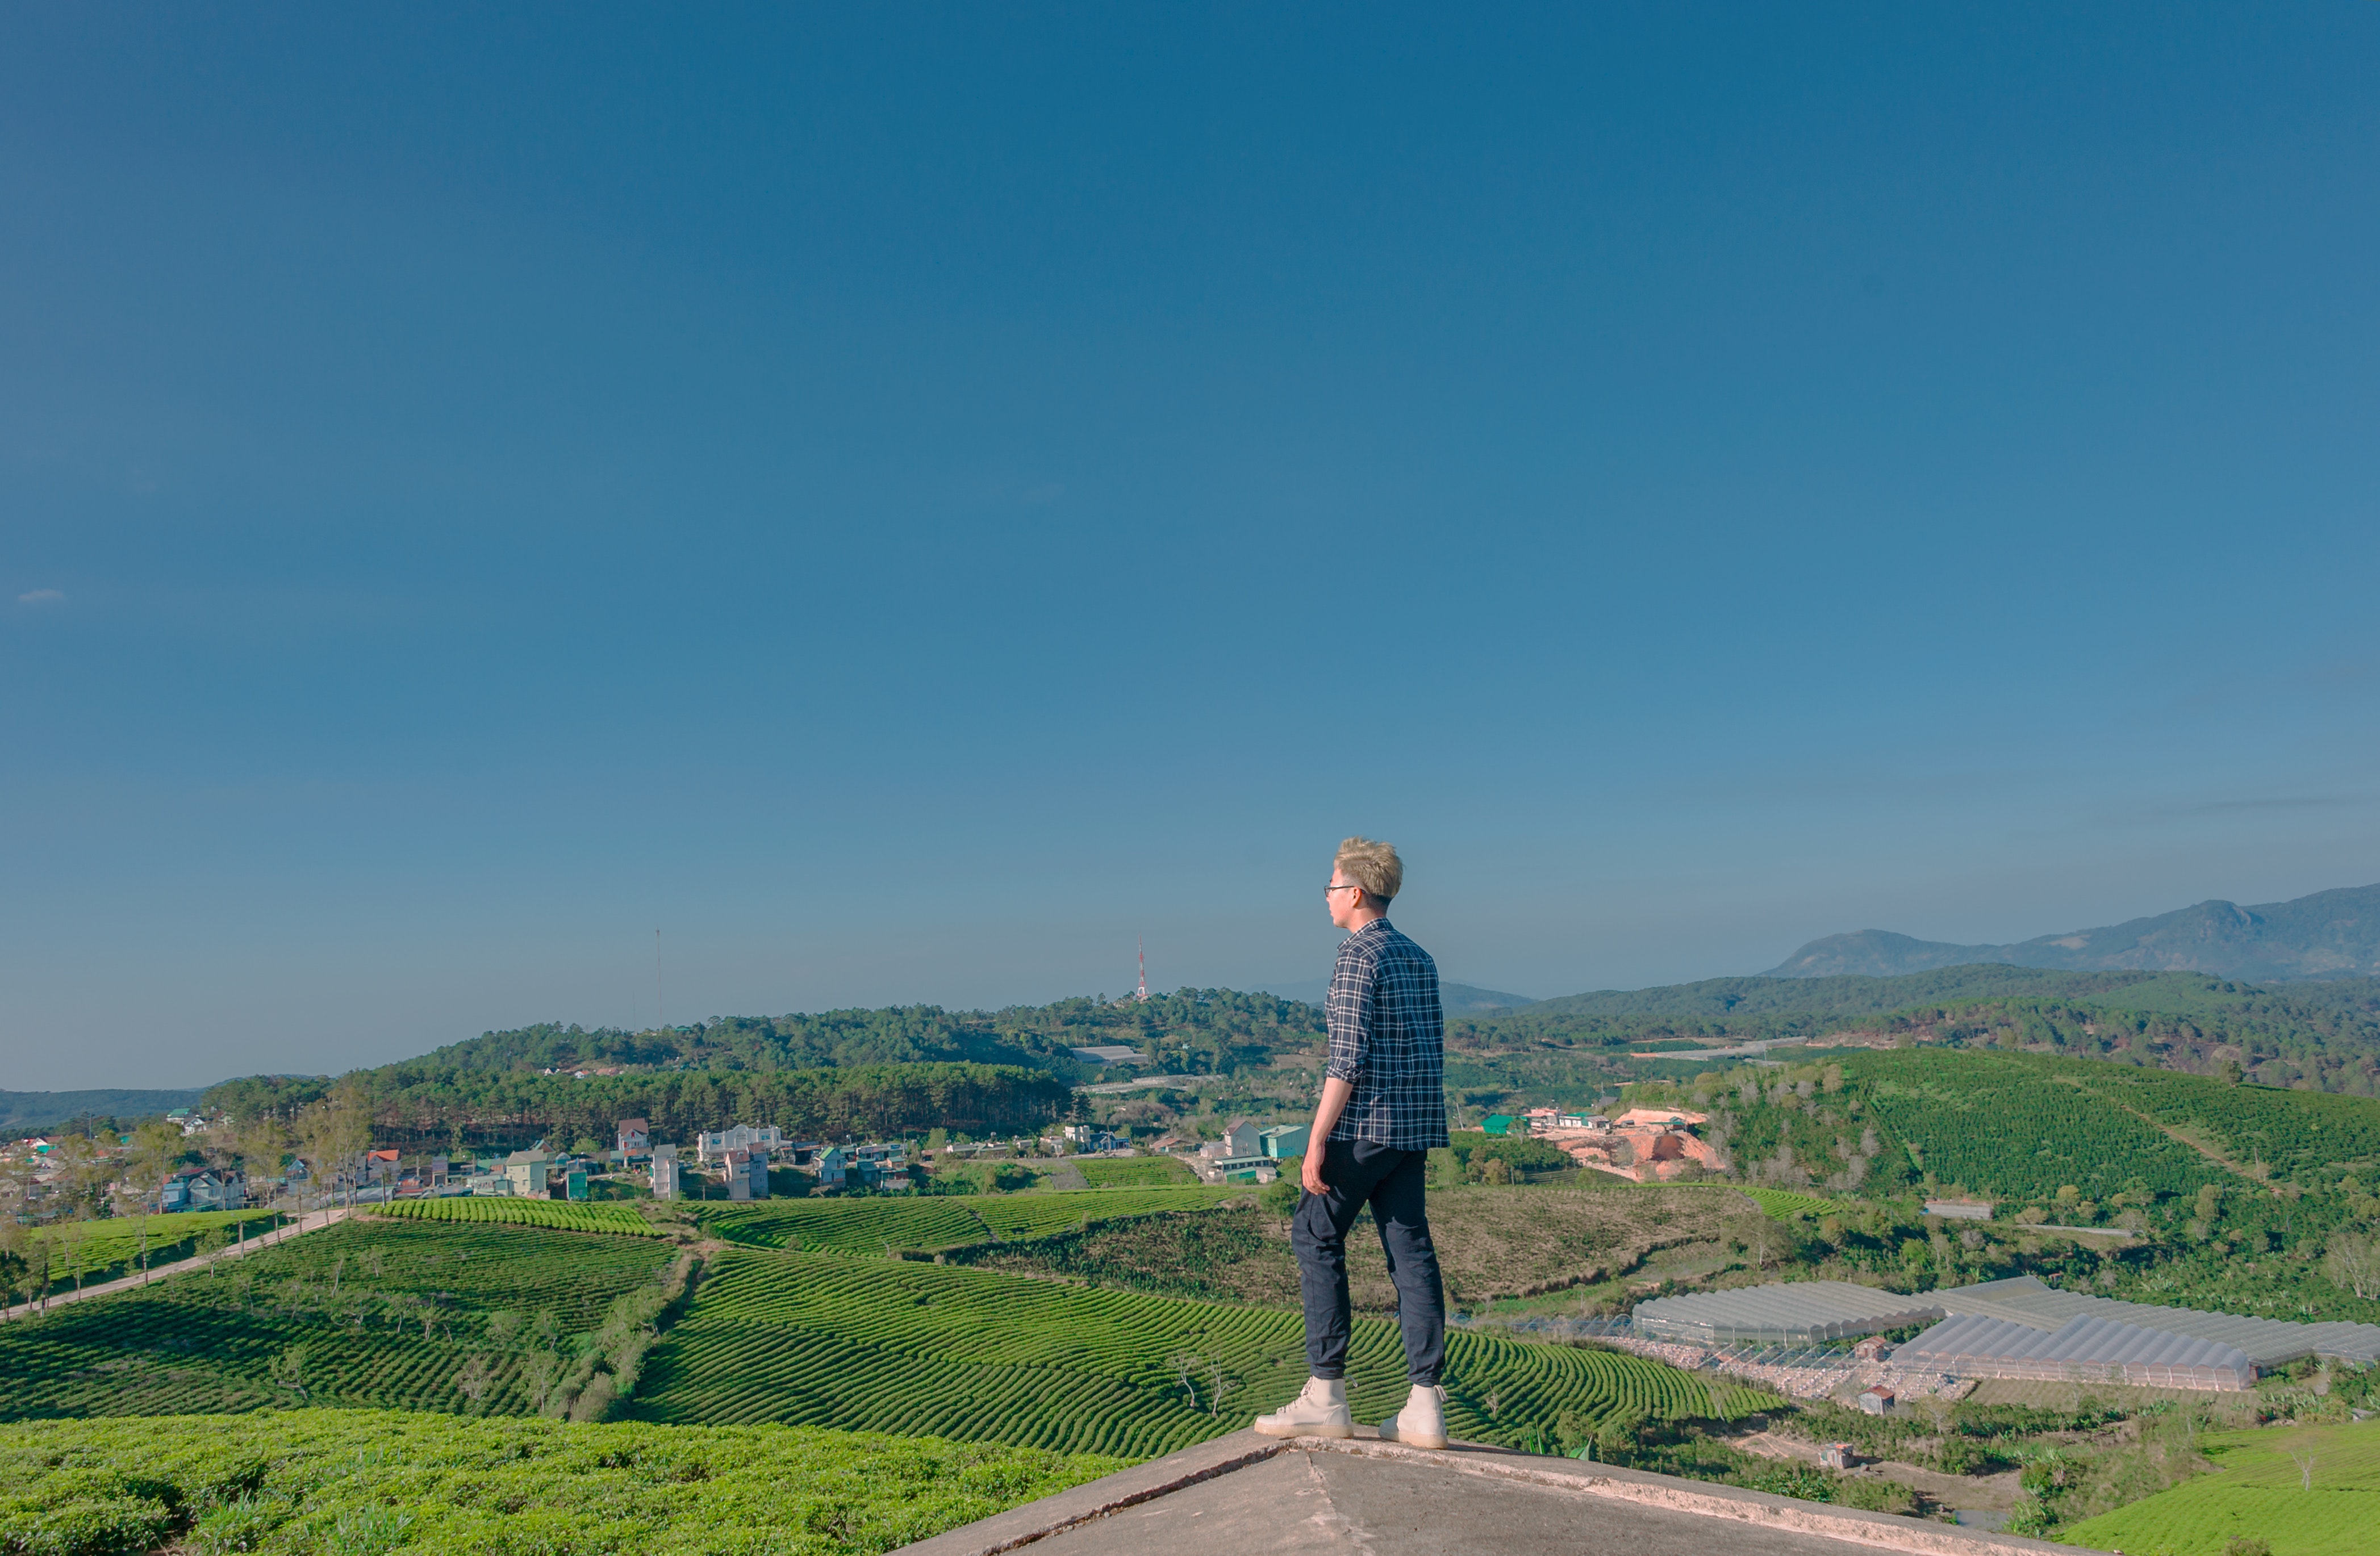
sky, hill, cloud, horizon, tree, hill station, landscape, photography, mountain, fun, tourism, rural area, vacation, grassland, leisure, road, plain, panorama